Presidency of Benigno Aquino III

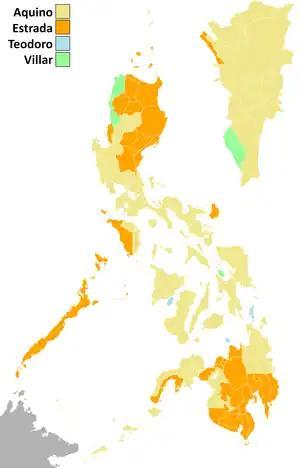
Results of the 2010 Philippine presidential election

Aquino emerged as a potential candidate for the Philippine presidency in 2007 after placing sixth in the 2007 Philippine Senate election where he received 14,309,349 votes. Initially he was not the designated standard bearer for the presidential elections by his political party, the Liberal Party, which originally designated his ally, Sen. Manuel "Mar" Roxas, as its standard bearer on November 26, 2008.